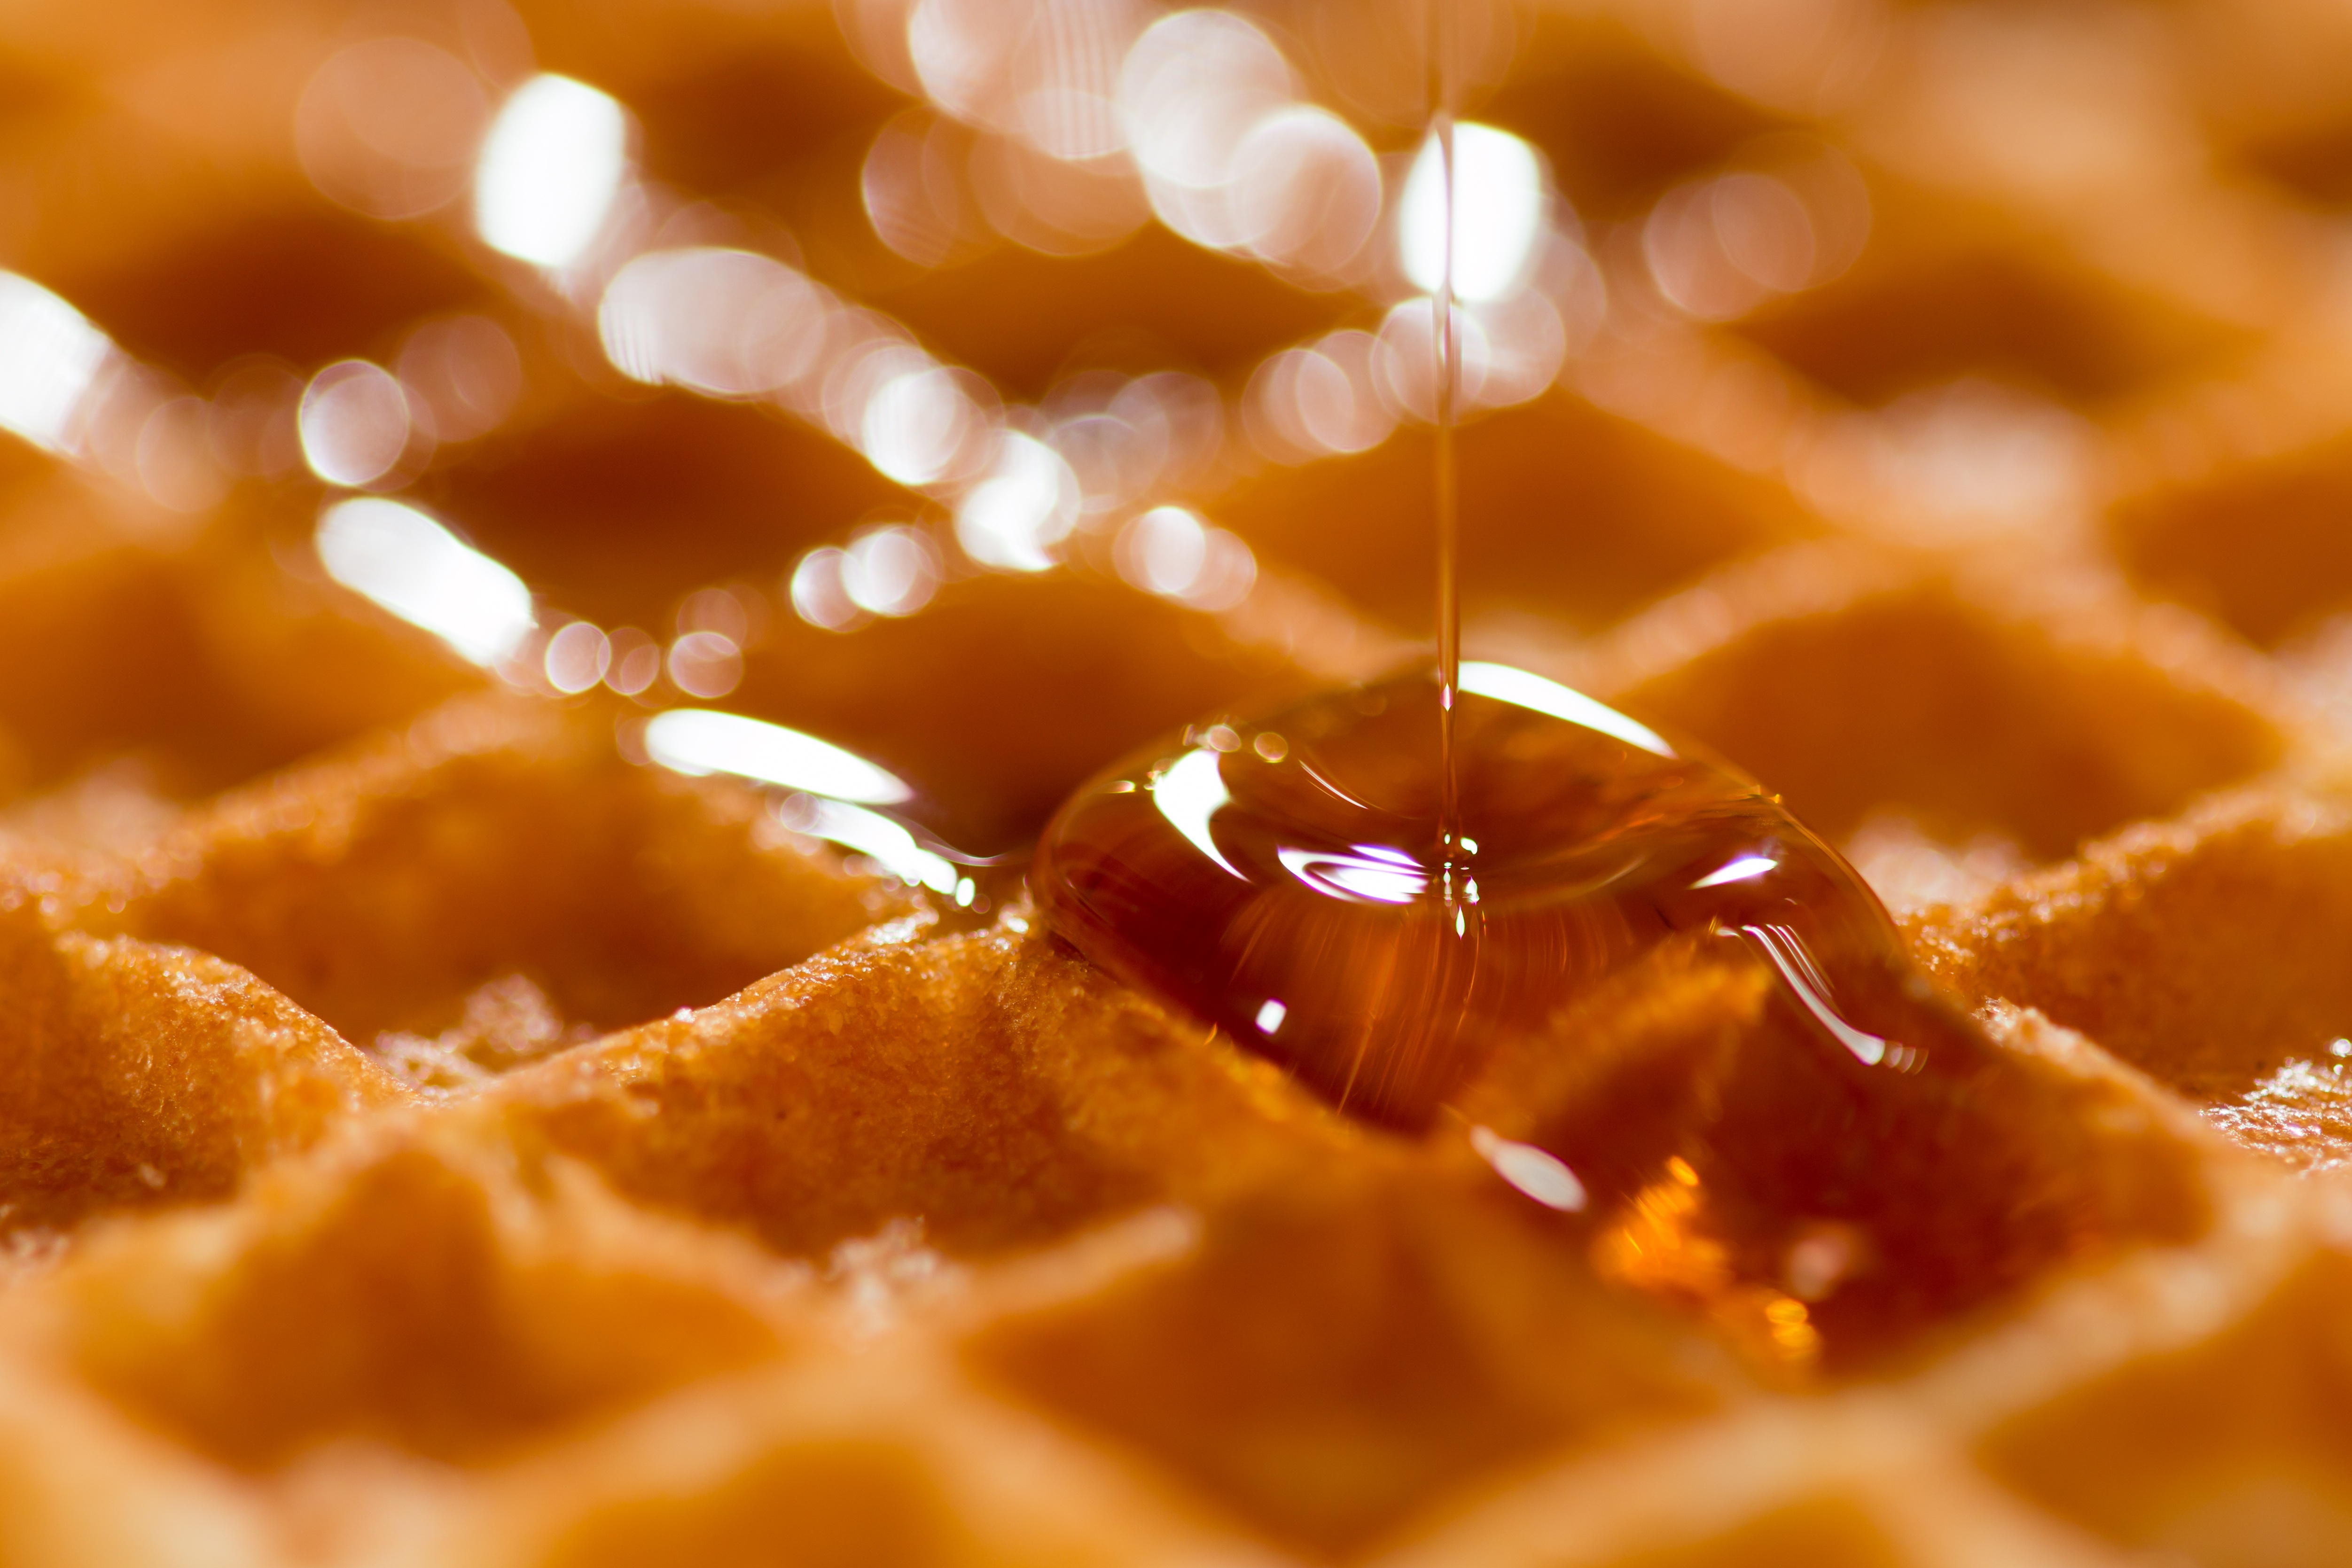
leaf, pattern, pollen, food, produce, insect, yellow, breakfast, waffle, syrup, invertebrate, close up, design, sweetness, honeycomb, macro photography, honey bee, membrane winged insect